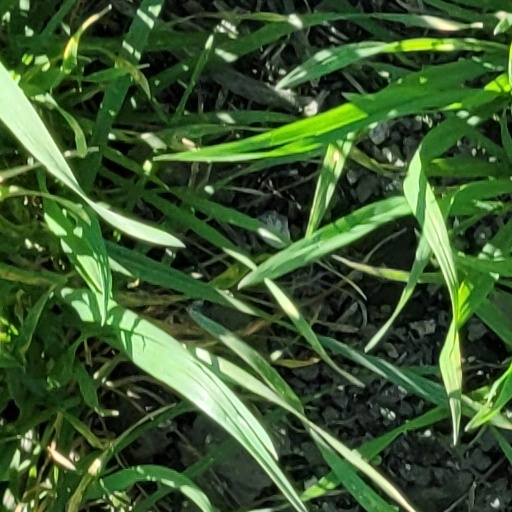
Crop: wheat